Sky position (RA, Dec in degrees): 227.523, 1.222
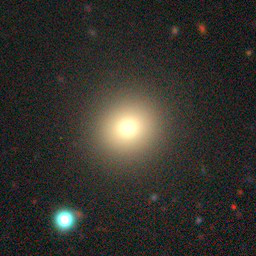
Galaxy morphology: Round Smooth Galaxies